Describe the emotion expressed in this image:  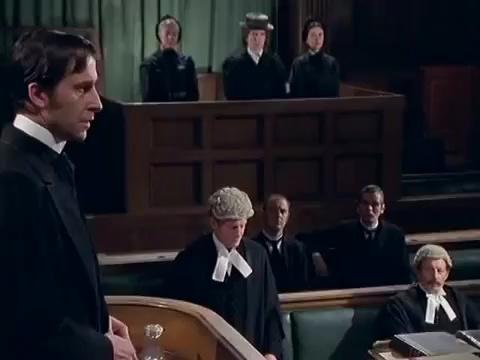
This person displays Suffering, valence and arousal with low intensity.